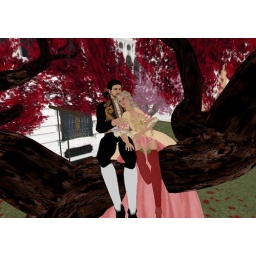
Loving birds on the red marple tree, Lord and Lady Ravenspur, Aravir and Celebrian Ceawlin, in Ravenspur House.